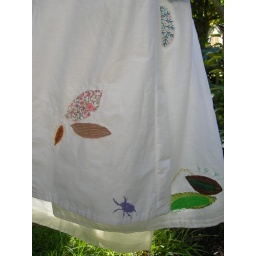
Back view of short dress, embroiery by hand and machine and screen printed beetle